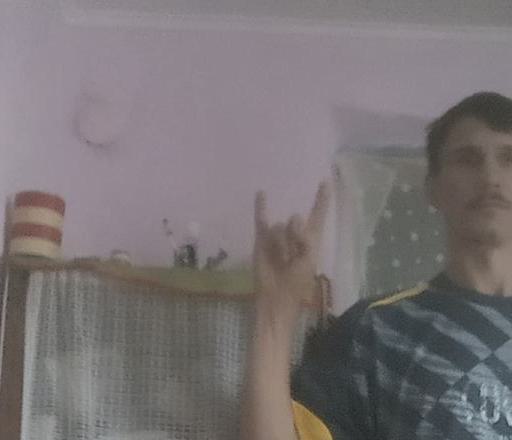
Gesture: rock